Question: Please indicate a possible affordance area of the jump_skateboard that can be used for standing
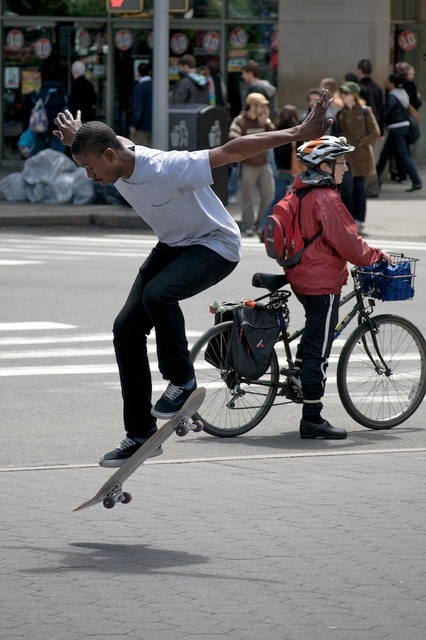
Answer: [61.401, 378.03, 211.401, 516.54]